Grisell Baillie

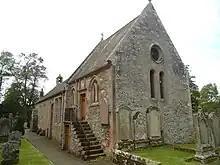
Bowden Church, Scottish Borders, where Lady Grisell Baillie was ordained as the first Deaconess in the Church of Scotland in 1888

On 9 December 1888 she was ordained at Bowden Kirk as the first deaconess of the Church of Scotland in a service conducted by Dr. Allardyce.